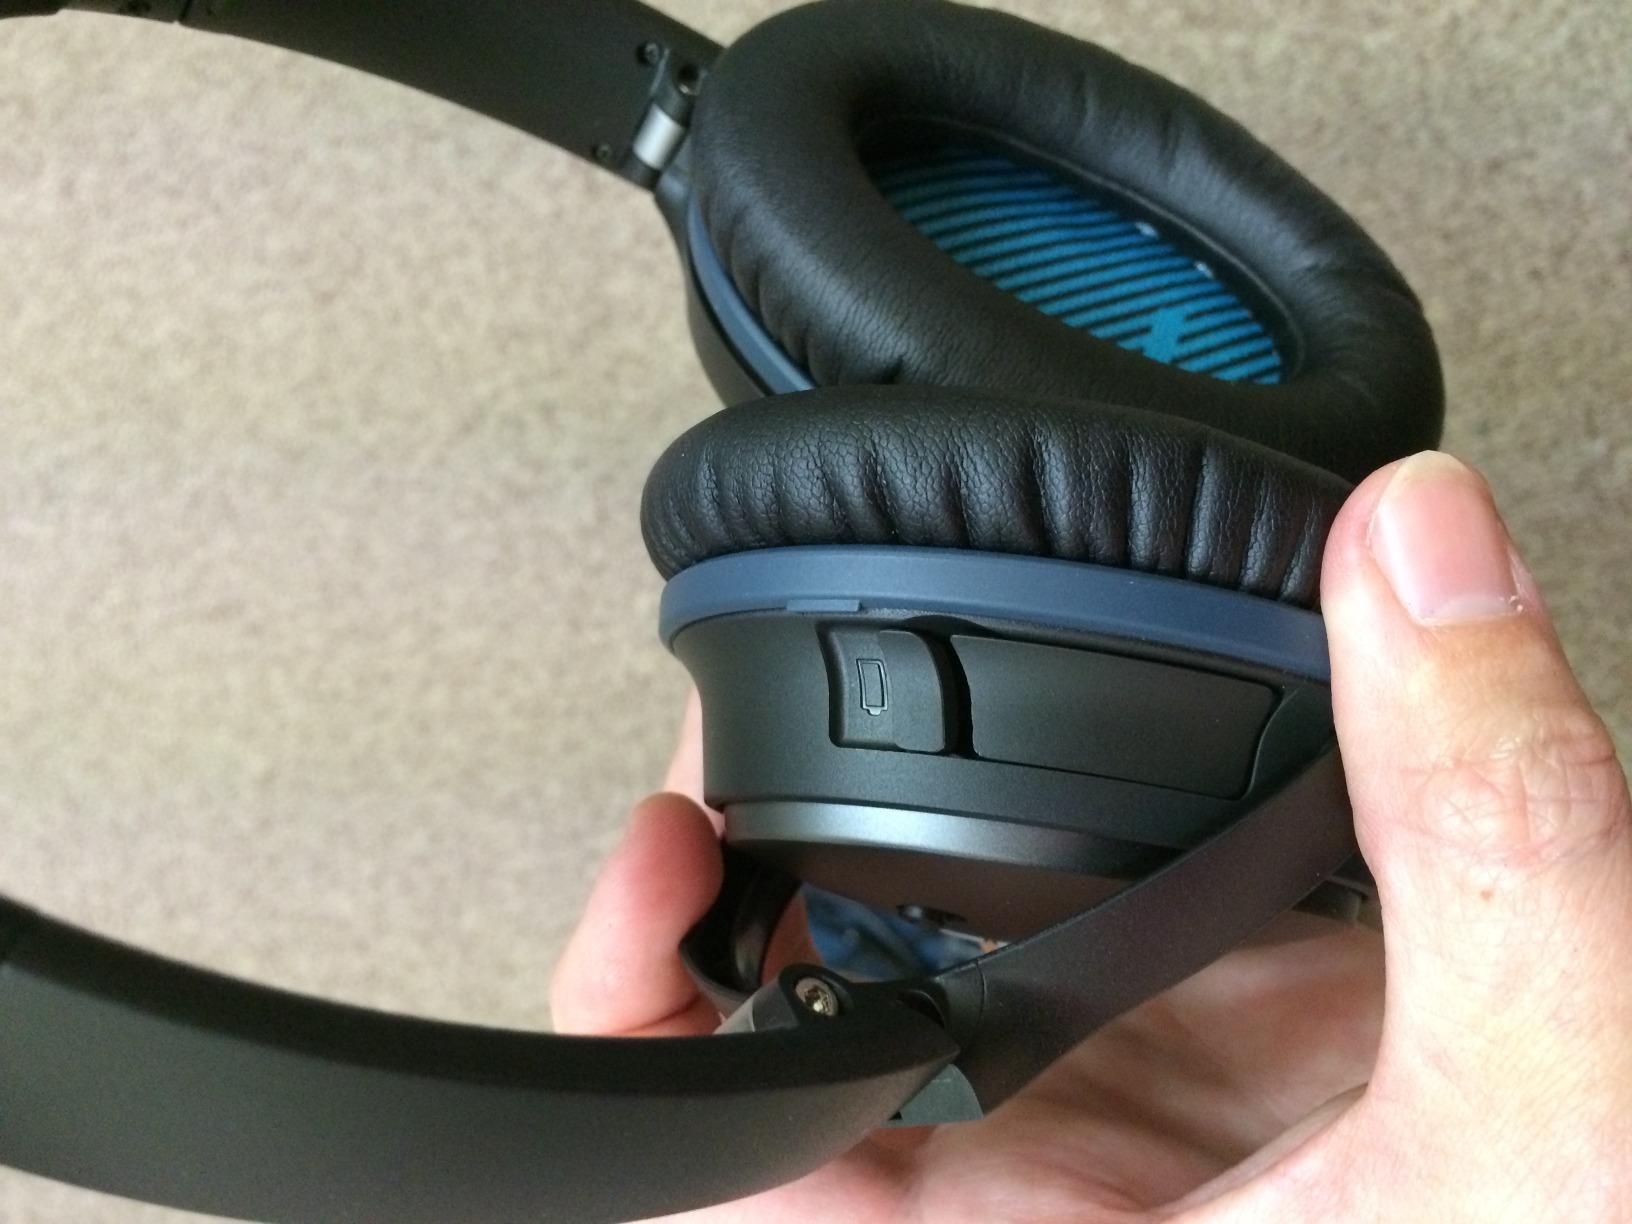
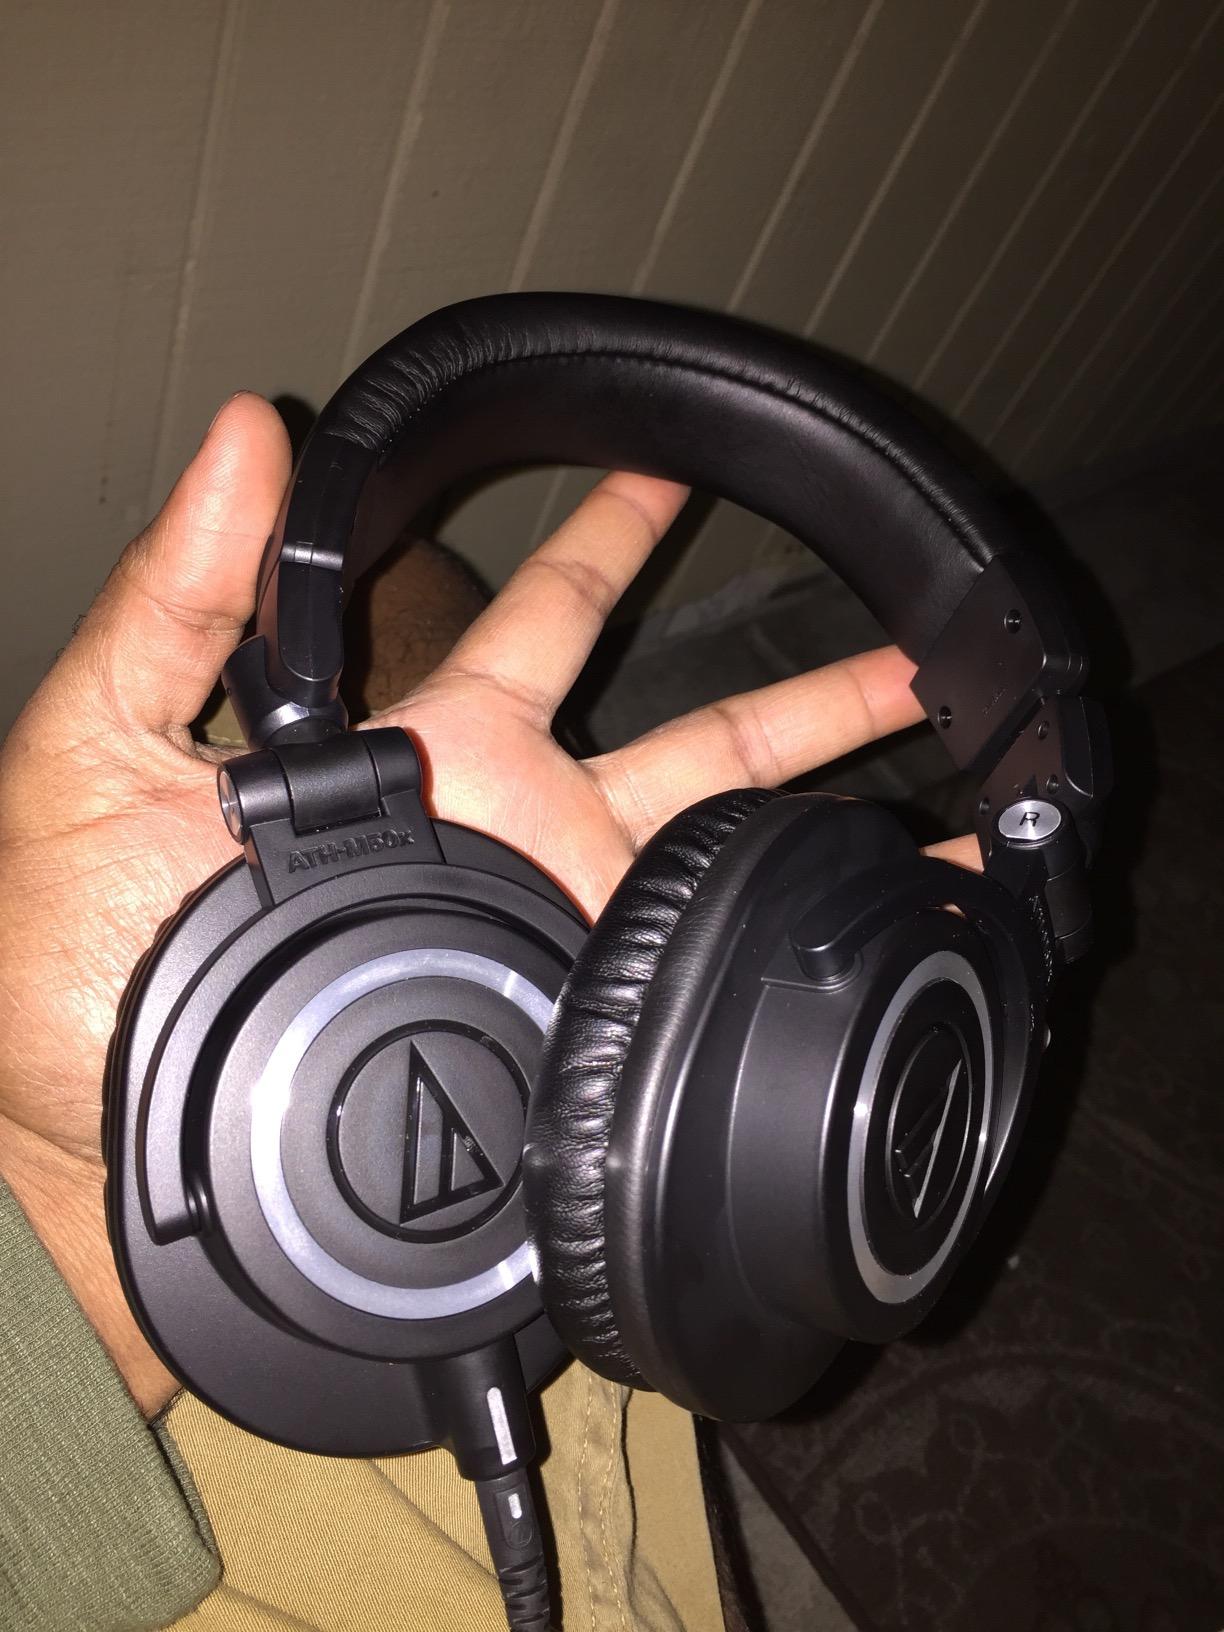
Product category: headphones
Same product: no